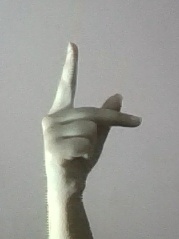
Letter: dha